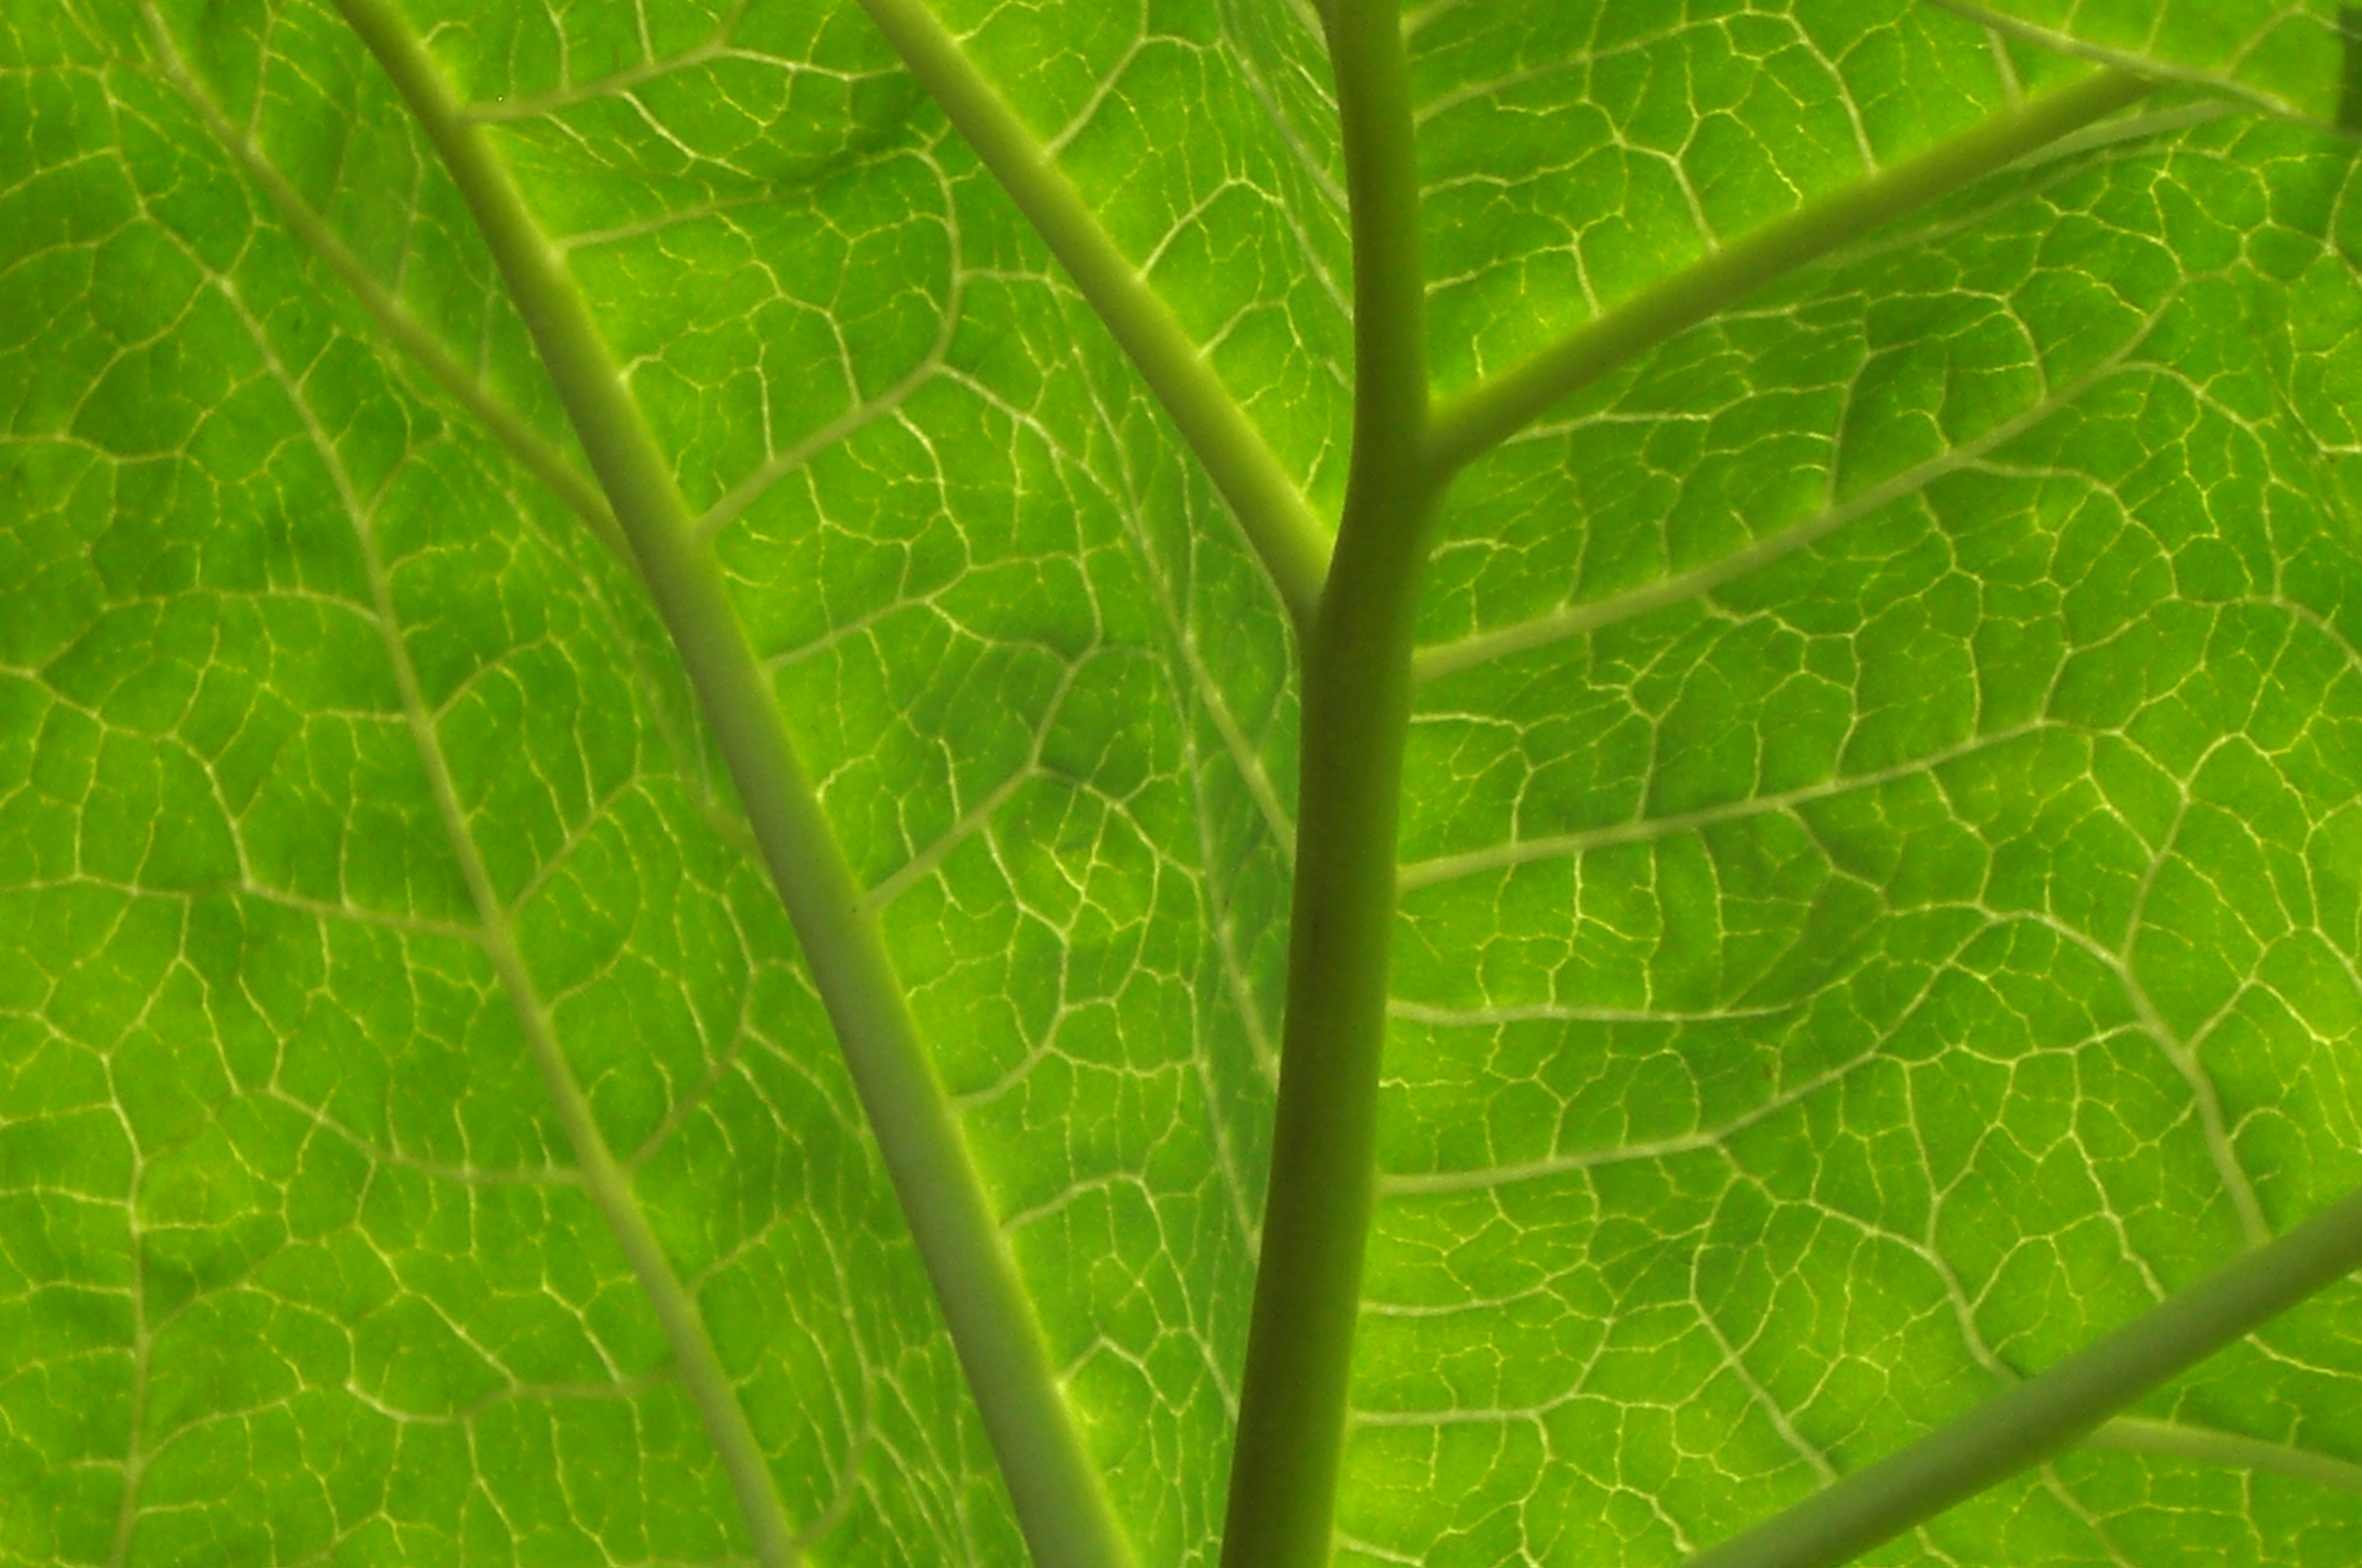
plant, leaf, flower, food, green, herb, produce, vegetable, soil, botany, transparent, annual plant, plant stem, land plant